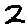
Label: 2